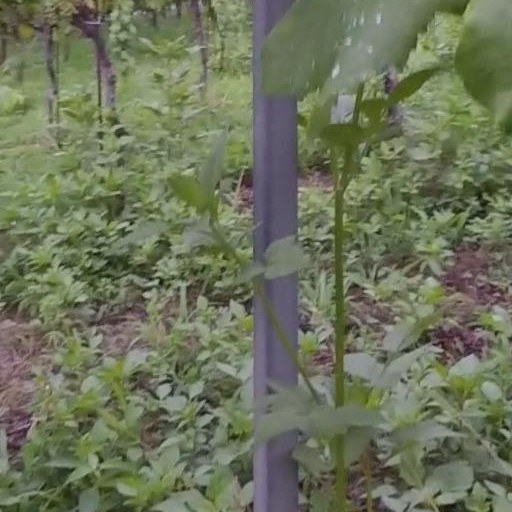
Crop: grape